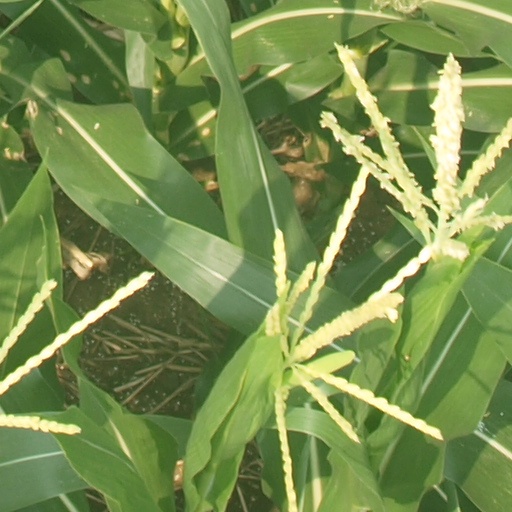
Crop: maize; corn